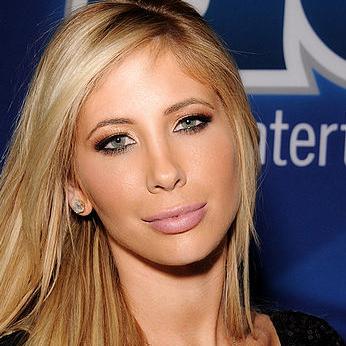
Age: 24